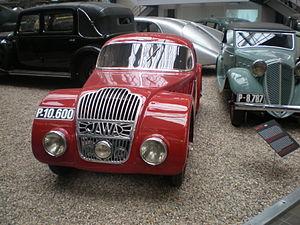
Jawa est une marque tchécoslovaque de motocyclettes créée en 1929. Son nom provient de la fusion de l'atelier de mécanique Janeček et de la division « motos » de Wanderer.
Le Musée National des Techniques de Prague est le plus grand musée des techniques de toute la République Tchèque. Fondé en 1908, il assure la conservation de 3 500 m linéaires d'archives et d'environ 250 000 livres. Lors des expositions, jusqu'à 15% des objets conservés sont présentés au public. Les locaux actuels ont ouvert en 1941.